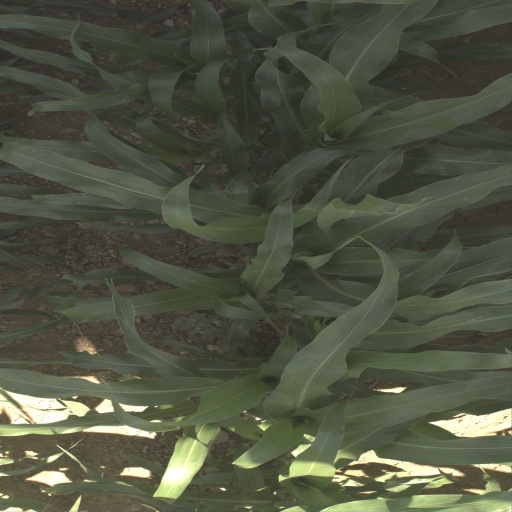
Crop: sorghum